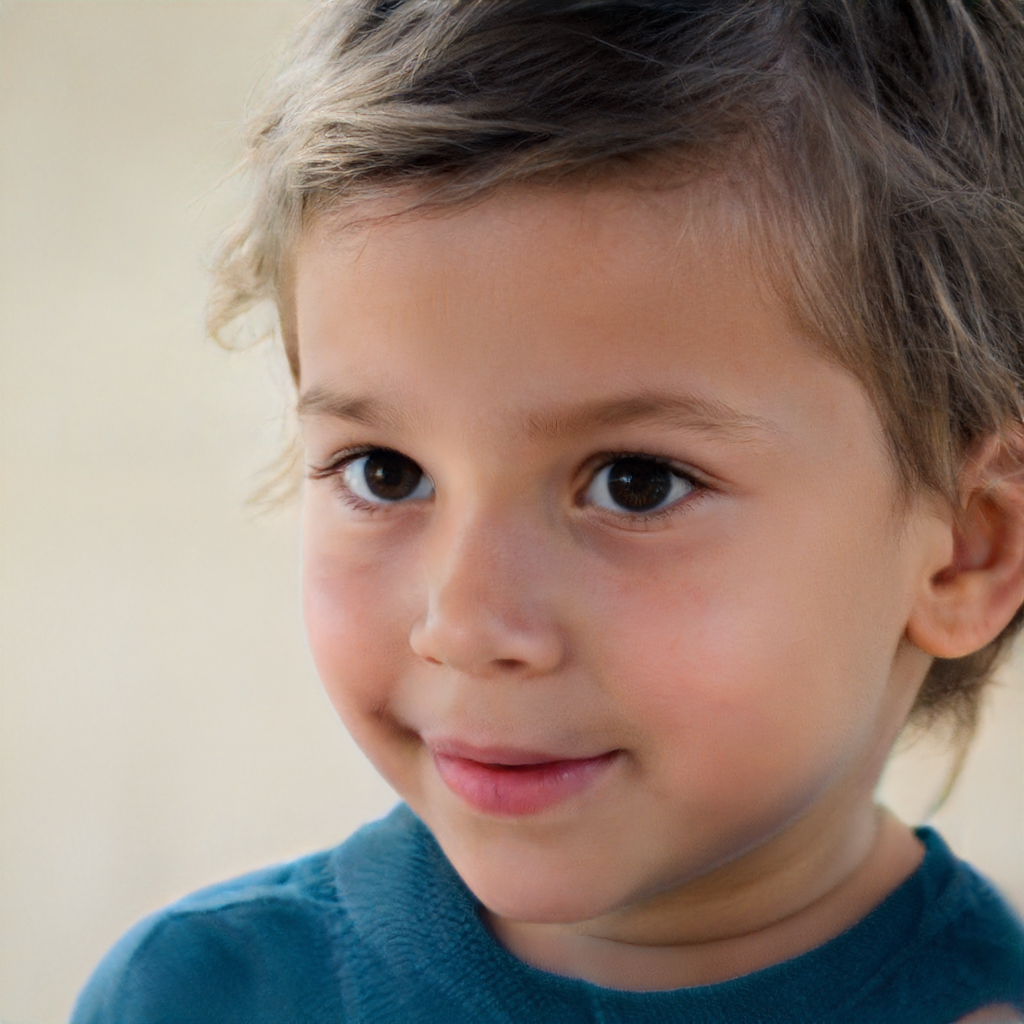
Label: Colored